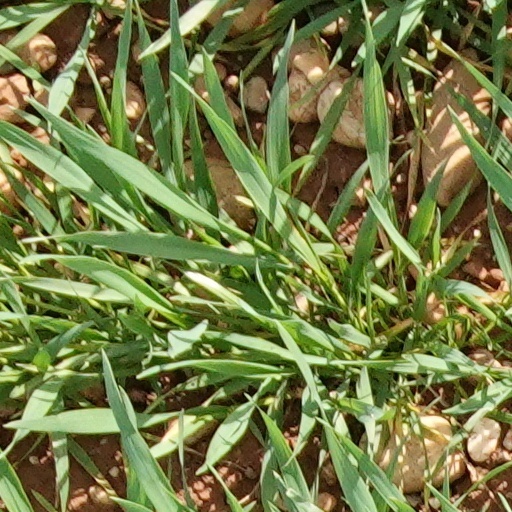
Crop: wheat